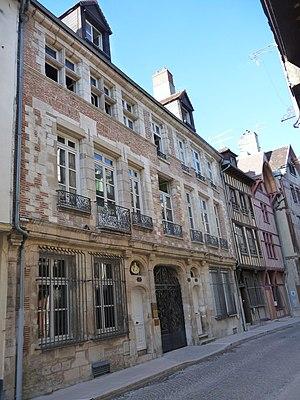
Façade de style Renaissance (1545) This building is indexed in the Base Mérimée, a database of architectural heritage maintained by the French Ministry of Culture,
L'Hôtel de la Croix d'Or est un hôtel particulier situé à Troyes, en France. Il est inscrit au titre des monuments historiques depuis 1926.
Cet article recense les monuments historiques de Troyes, en France.